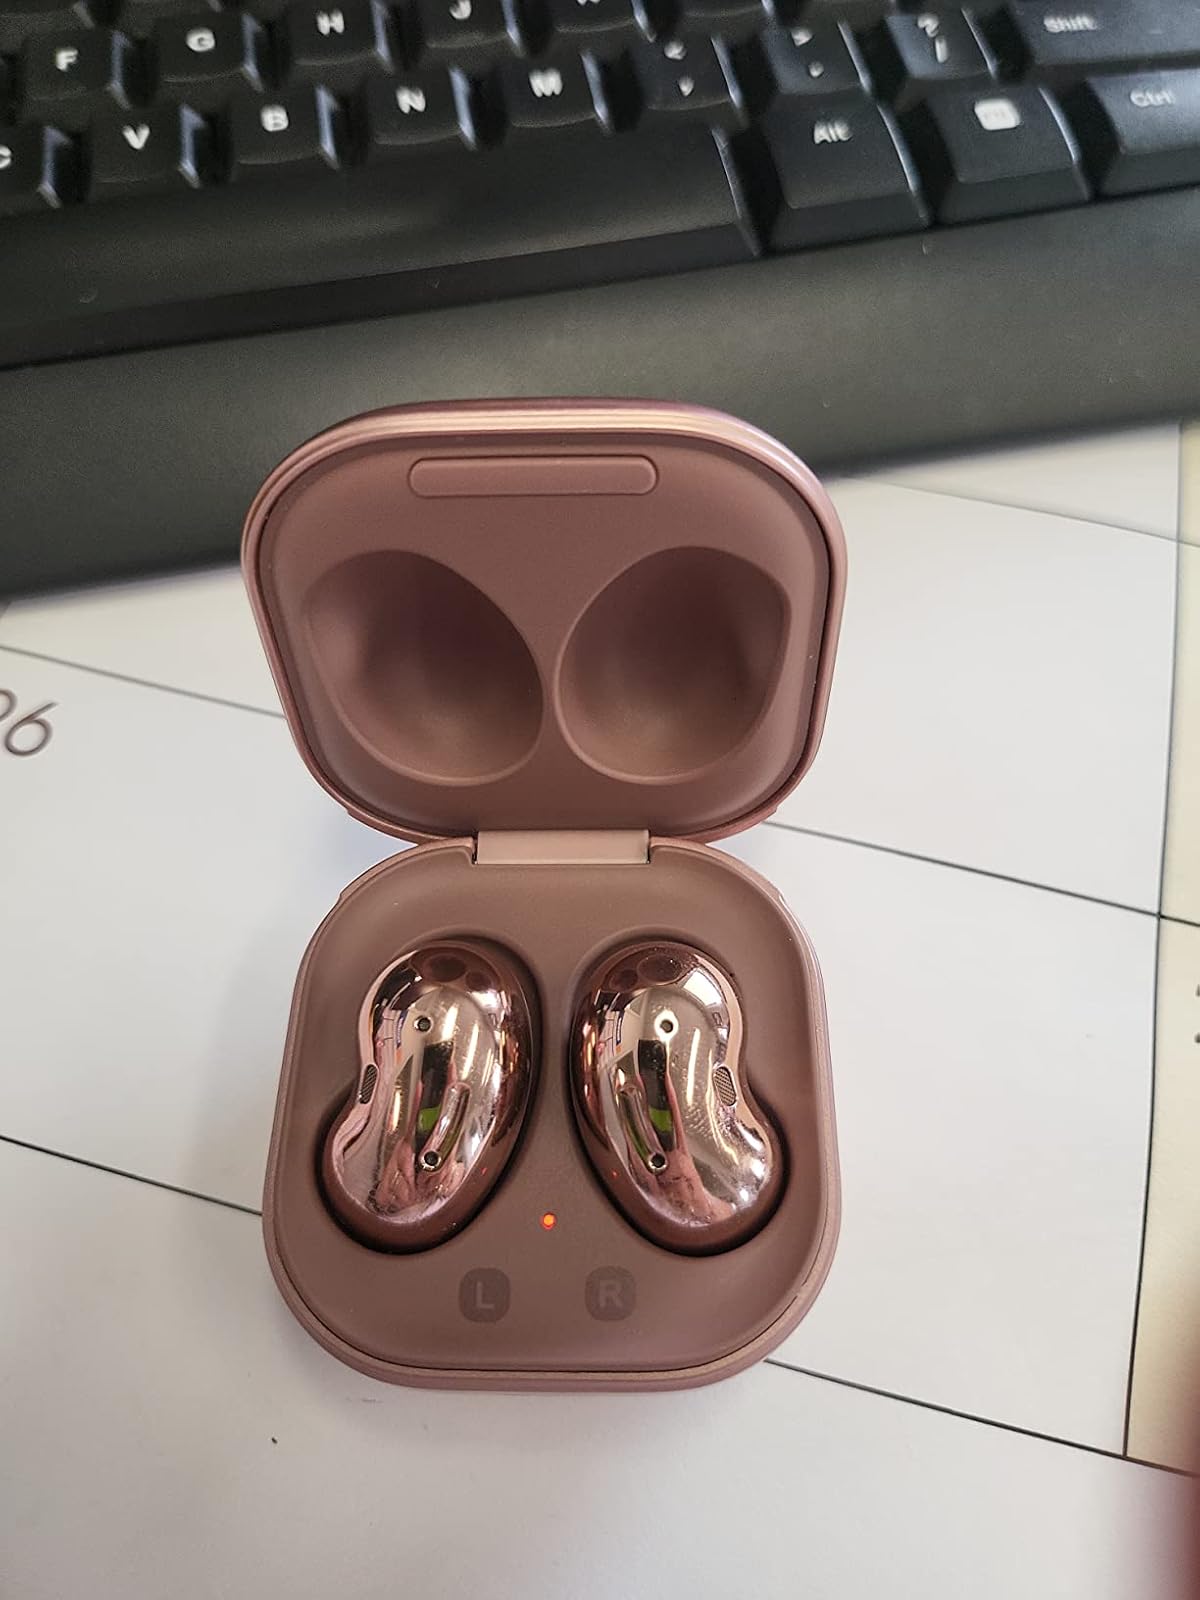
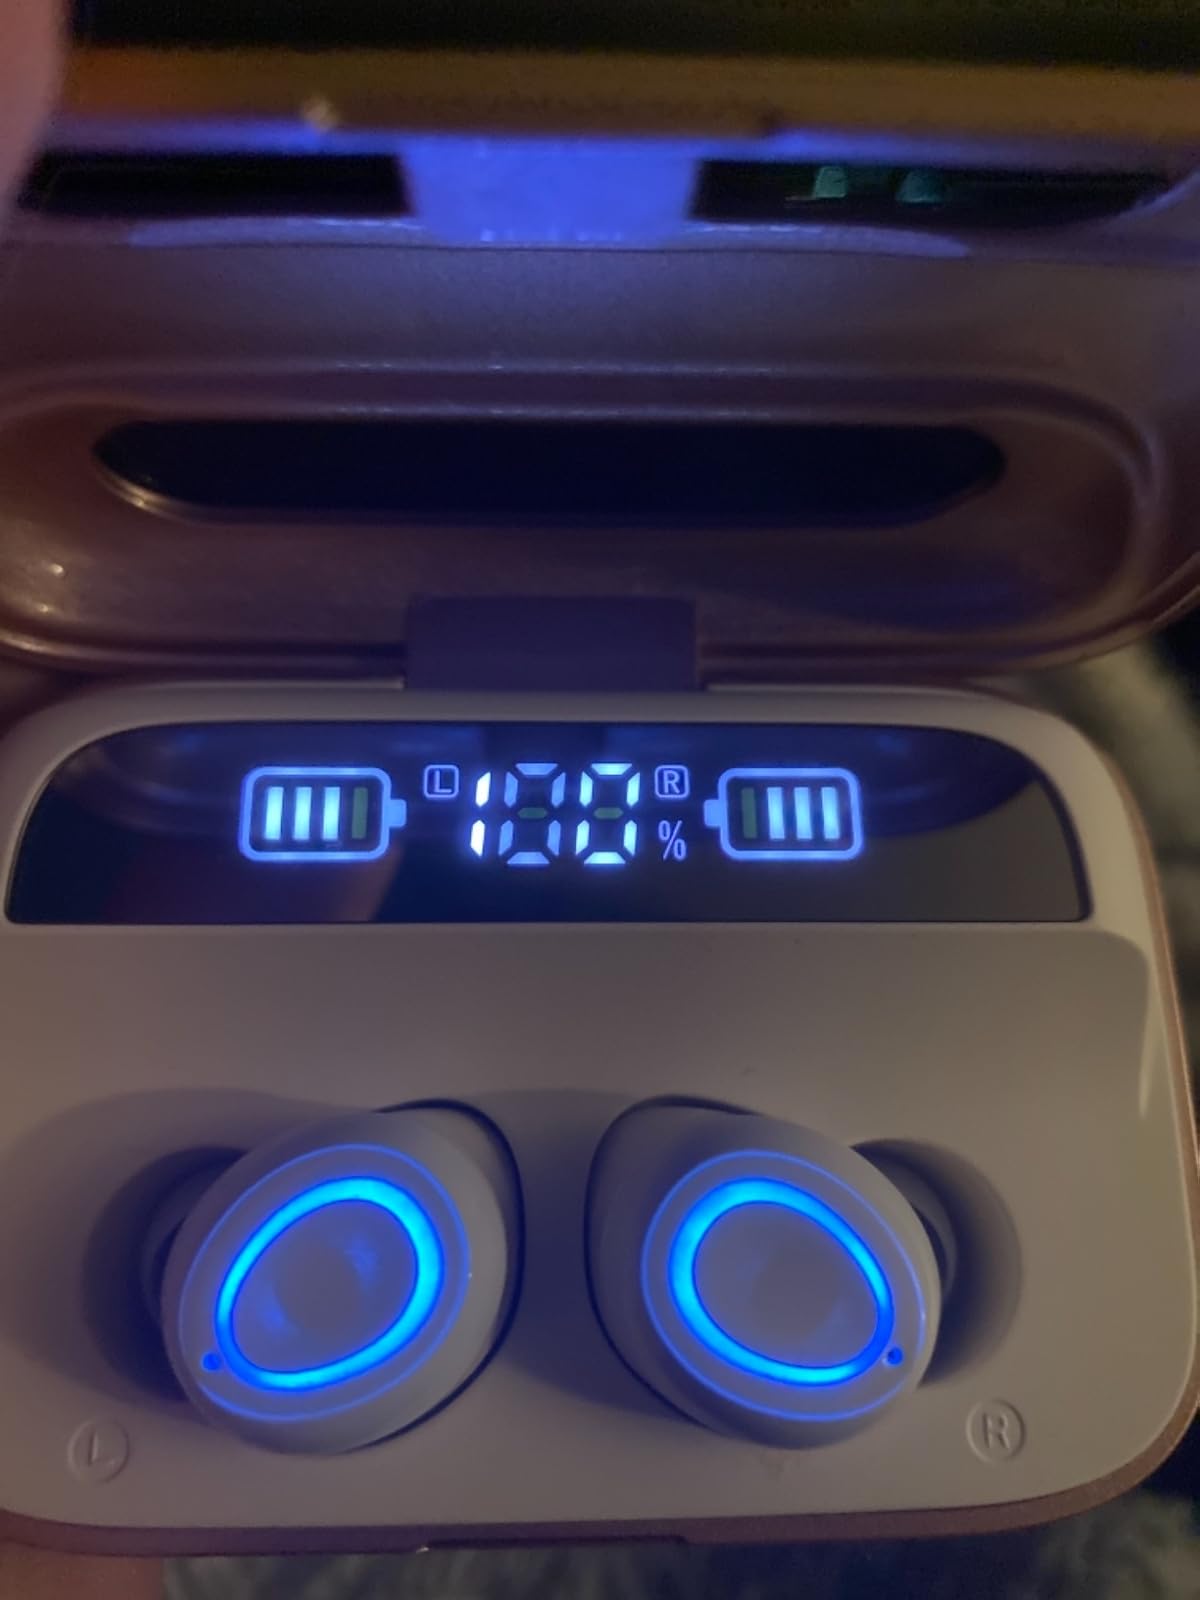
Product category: earbuds
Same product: no